Hans Reck

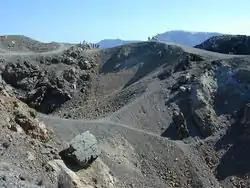
Volcanic craters at Santorini in the Aegean

Reck had lost all his notes on Olduvai during World War I, but published a book of his first expedition in 1933 called "The Ravine of Primeval Man".